2016 London mayoral election

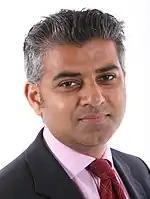
Sadiq Khan, Labour candidate

Eight politicians registered an interest in becoming the Labour Party candidate, of whom two—Keran Kerai, Labour Party member in Harrow East and Neeraj Patil, former Mayor of Lambeth and former Lambeth Borough Councillor for Larkhall Ward—were not shortlisted. Between 14 August and 10 September, affiliated and registered supporters and members of the Labour Party in London voted for their preferred candidate. The winning candidate was Sadiq Khan, with 59% of the vote. He defeated: Diane Abbott, former Shadow Minister for Public Health, candidate for leader in 2010 and MP for Hackney North and Stoke Newington; Tessa Jowell, former Olympics Minister and former MP for Dulwich and West Norwood; David Lammy, former Universities Minister and MP for Tottenham; Gareth Thomas, Shadow Foreign Office Minister, Chair of the Co-operative Party and MP for Harrow West; and Christian Wolmar, journalist, author, and railway historian.